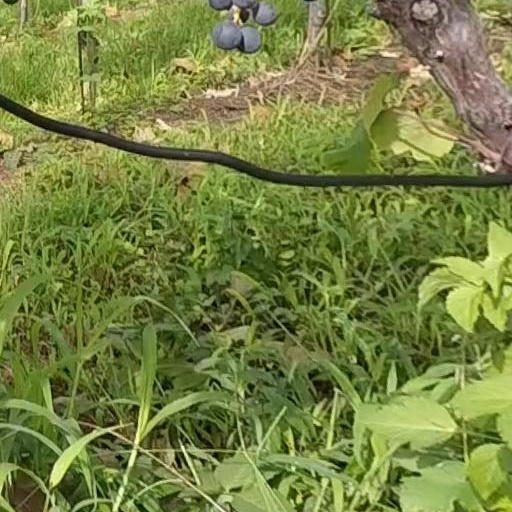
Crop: grape